Juana Viale

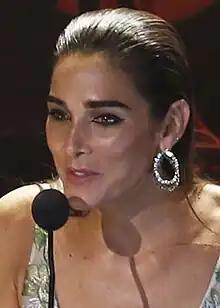
At the 2017 Fénix Awards

Juana Viale del Carril (born 15 April 1982) is an Argentine actress and television host. She is the granddaughter of Mirtha Legrand and Daniel Tinayre, the great-niece of Silvia Legrand and José A. Martínez Suárez, and the daughter of .